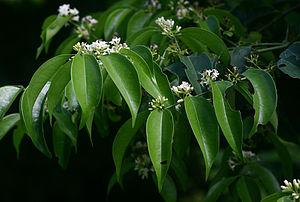
Strychnos usambarensis est une espèce de plantes dicotylédones de la famille des Loganiaceae, originaire de l'Afrique tropicale.